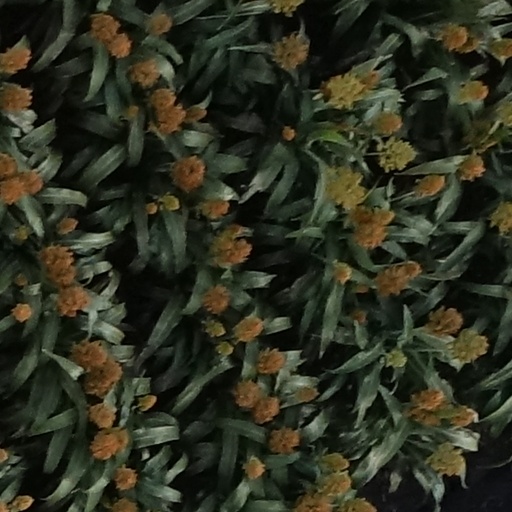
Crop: sorghum